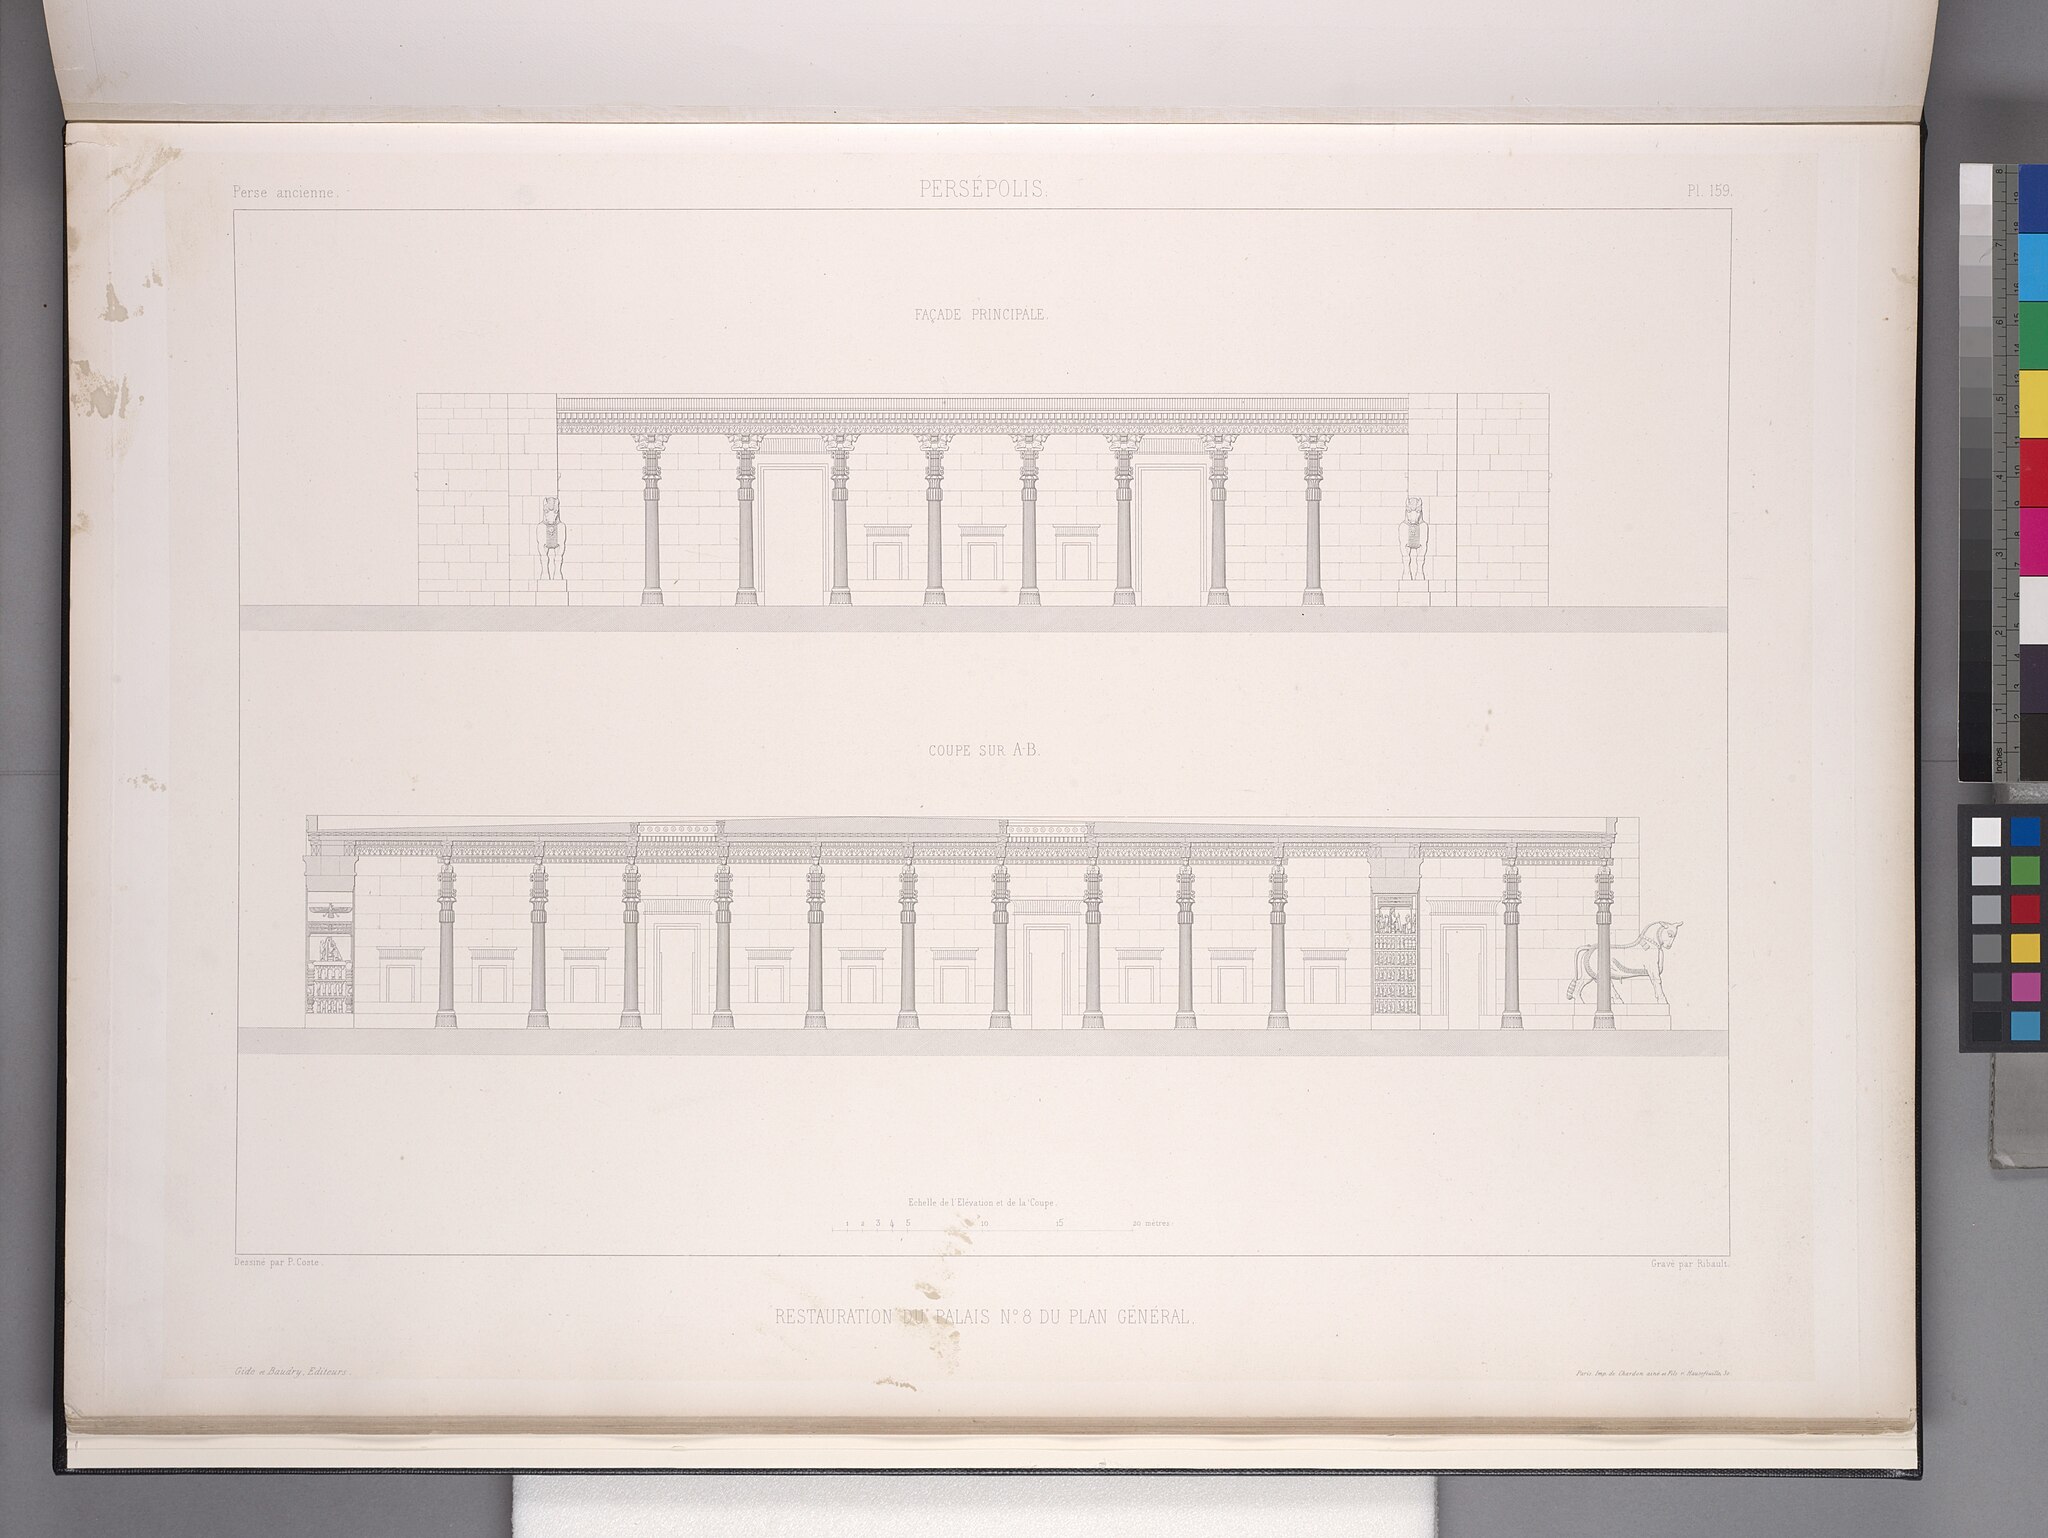
Title: Persépolis. Restauration du palais no. 8 du plan général. (Façade et coupe.) (NYPL b12482496-1542871)
Description: Persépolis. Restauration du palais no. 8 du plan général. (Façade et coupe.)
Date: 1851
Categories: Images uploaded by Fæ, PD-old-100-expired, PD-scan (PD-old-auto-expired), Images from the New York Public Library, CC-PD-Mark, Media needing category review as of 28 October 2016, NYPL General Research Division, Persepolis in the 19th century, Voyage en Perse, PD-old missing SDC copyright status, Illustrations of Hall of hundred columns, Illustrations of Persepolis